GWR 7800 Class 7812 Erlestoke Manor

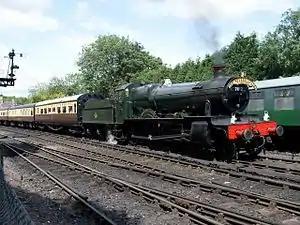
7812 "Erlestoke Manor" at Bridgnorth station in 2012

7812 "Erlestoke Manor" is a preserved GWR 7800 Class steam locomotive, operated by the Great Western Railway and later British Railways. Owned by the Erlestoke Manor Fund, as at December 2022 it was in operational condition on the Severn Valley Railway.